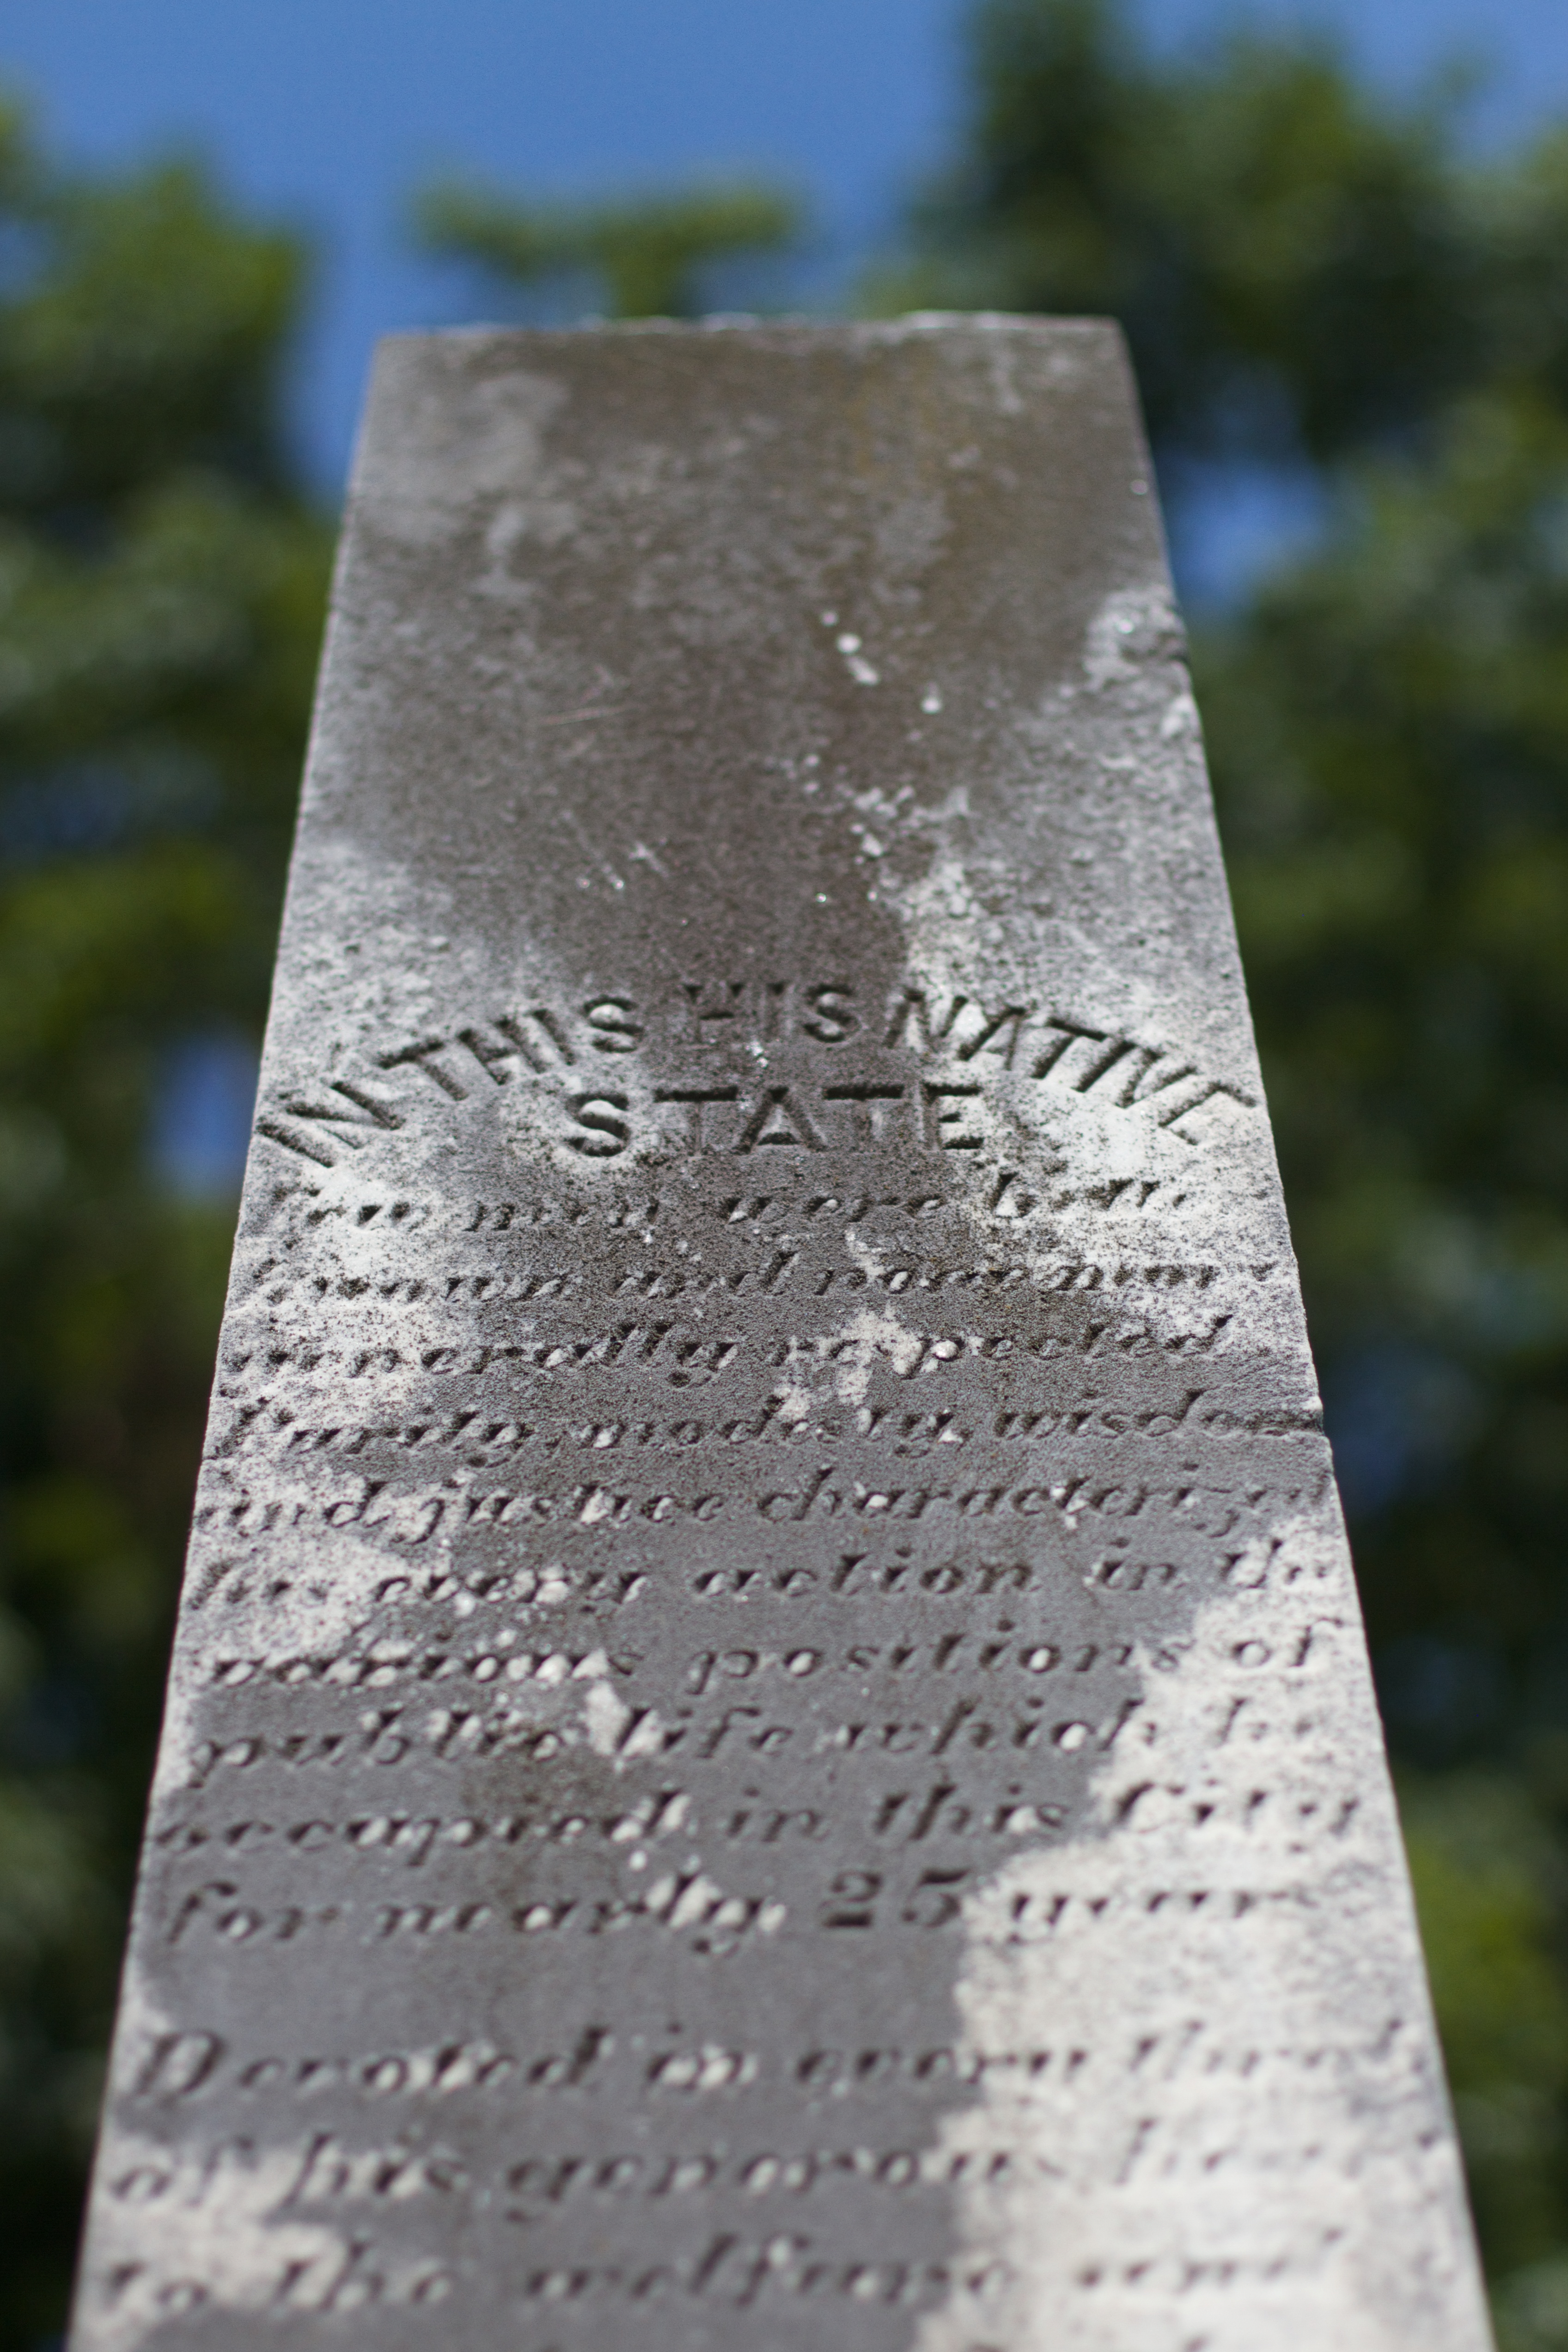
wing, monument, memorial, headstone, stele